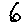
Label: 6